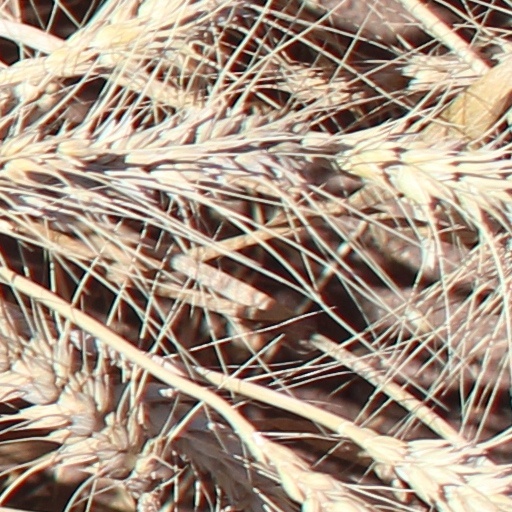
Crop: wheat